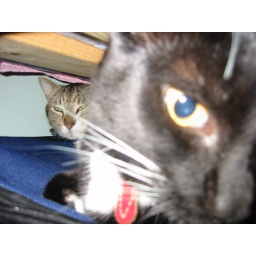
The boys hiding under our bed when we got some work done on the house. 2004